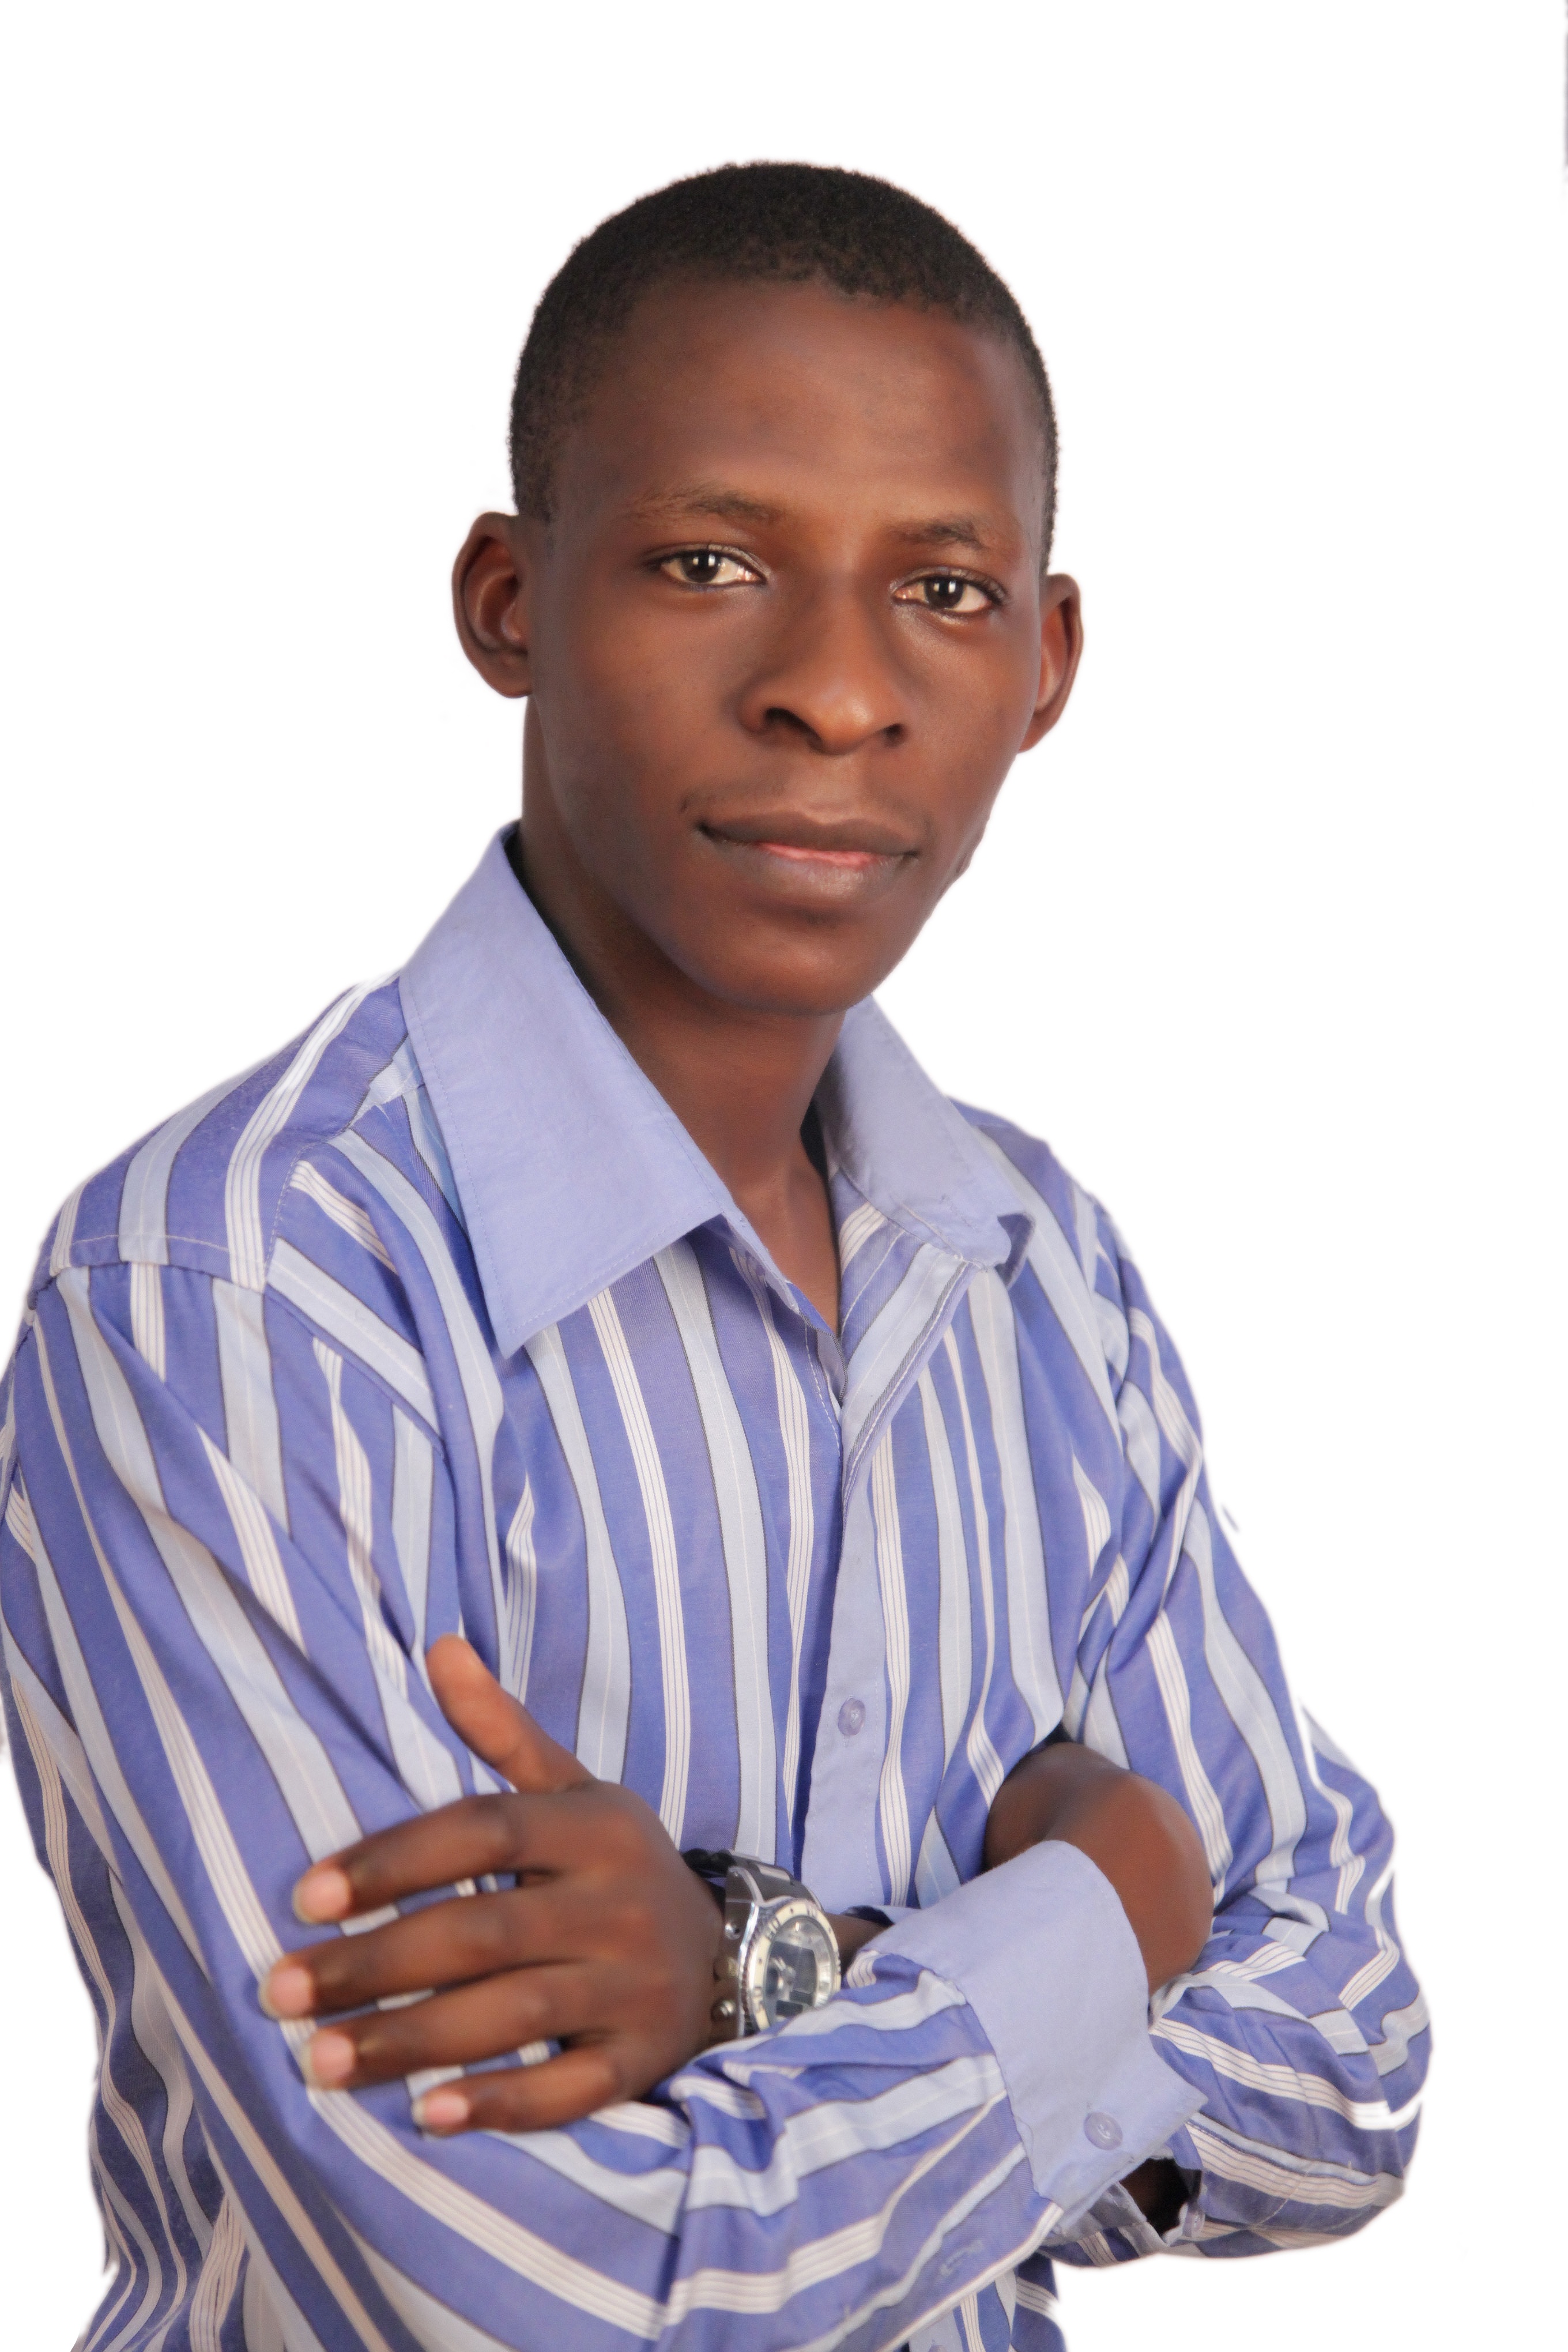
man, person, portrait, sitting, professional, clothing, black, arm, shirt, stripes, businessman, business people, human positions, afroamerican